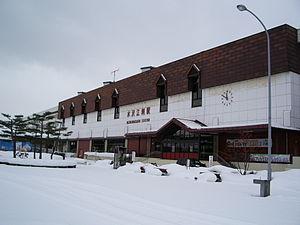
La gare de Mizusawa-Esashi est une gare ferroviaire de la ville d'Ōshū, dans la préfecture d'Iwate, au Japon. Elle est uniquement desservie par la ligne Shinkansen Tōhoku de la JR East.